SMS Rheinland

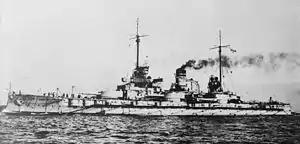
A large warship steams at low speed; gray smoke drifts from the two smoke stacks

In August 1915, the German fleet attempted to clear the Russian-held Gulf of Riga in order to facilitate the capture of Riga by the German army. To do so, the German planners intended to drive off or destroy the Russian naval forces in the Gulf, which included the pre-dreadnought battleship and a number of gunboats and destroyers. The German naval force would also lay a series of minefields in the northern entrance to the Gulf to prevent Russian naval reinforcements from reentering the area. The assembled German fleet included and her three sister ships, the four s, and the battlecruisers , , and . The force operated under the command of Vice Admiral Franz von Hipper. The eight battleships were to provide cover for the forces engaging the Russian flotilla. The first attempt on 8 August was unsuccessful, as it had taken too long to clear the Russian minefields to allow the minelayer to lay a minefield of her own.